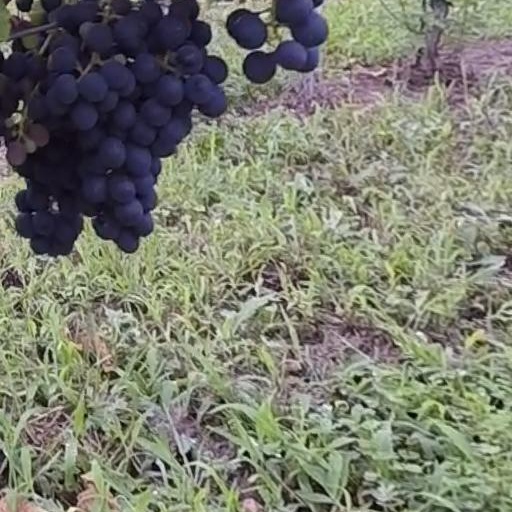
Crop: grape